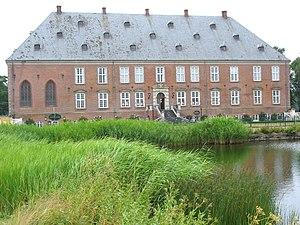
Valdemar Christian, fils du roi Christian IV et de sa seconde épouse Christine Munk, fut nommé comte d'Empire et comte de Schleswig-Holstein en 1629. Le souverain fit construire à son intention le château de Valdemar, sur l'île de Tåsinge. Après l'échec de son projet de mariage avec la princesse Irène, fille du tsar Michel Romanov, il servit dans l'armée impériale lors des dernières années de la guerre de Trente Ans. Tombé en disgrâce lorsque son demi-frère Frédéric III monta sur le trône, il devint officier dans l'armée suédoise et fut mortellement blessé lors de la Première guerre du Nord, au cours d'un engagement près de Lublin.
La famille Juel est une famille de la noblesse danoise dont le nom a été relevé par des descendants en ligne féminine, les comtes Krag-Juel-Vind-Frijs et d'autres branches comme les barons Juel-Brockdorff. Elle est originaire du nord du Jutland et a donné nombre de serviteurs de la couronne et de chefs militaires. Les armes des Juel consistent en une étoile d'or à six pointes au-dessus de trois rivières d'argent sur fond azur.